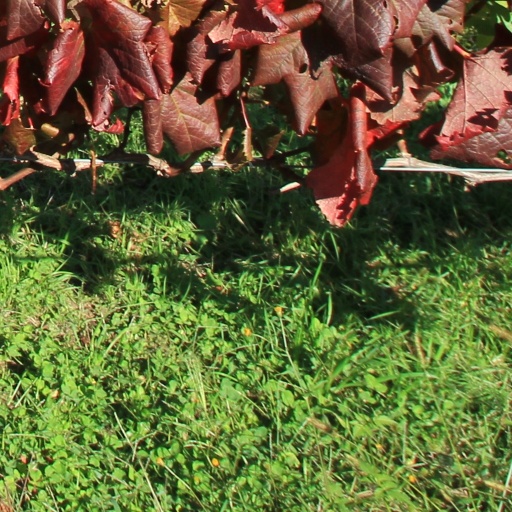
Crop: grape